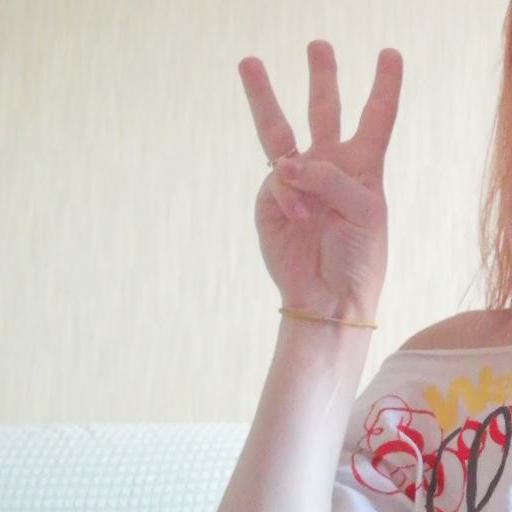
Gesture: three